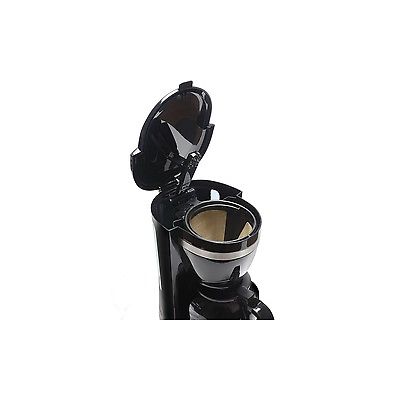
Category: coffee maker